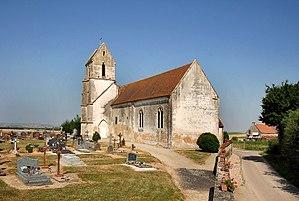
Les Moutiers-en-Auge (Calvados)
Les Moutiers-en-Auge est une commune française, située dans le département du Calvados en région Normandie, peuplée de 122 habitants.